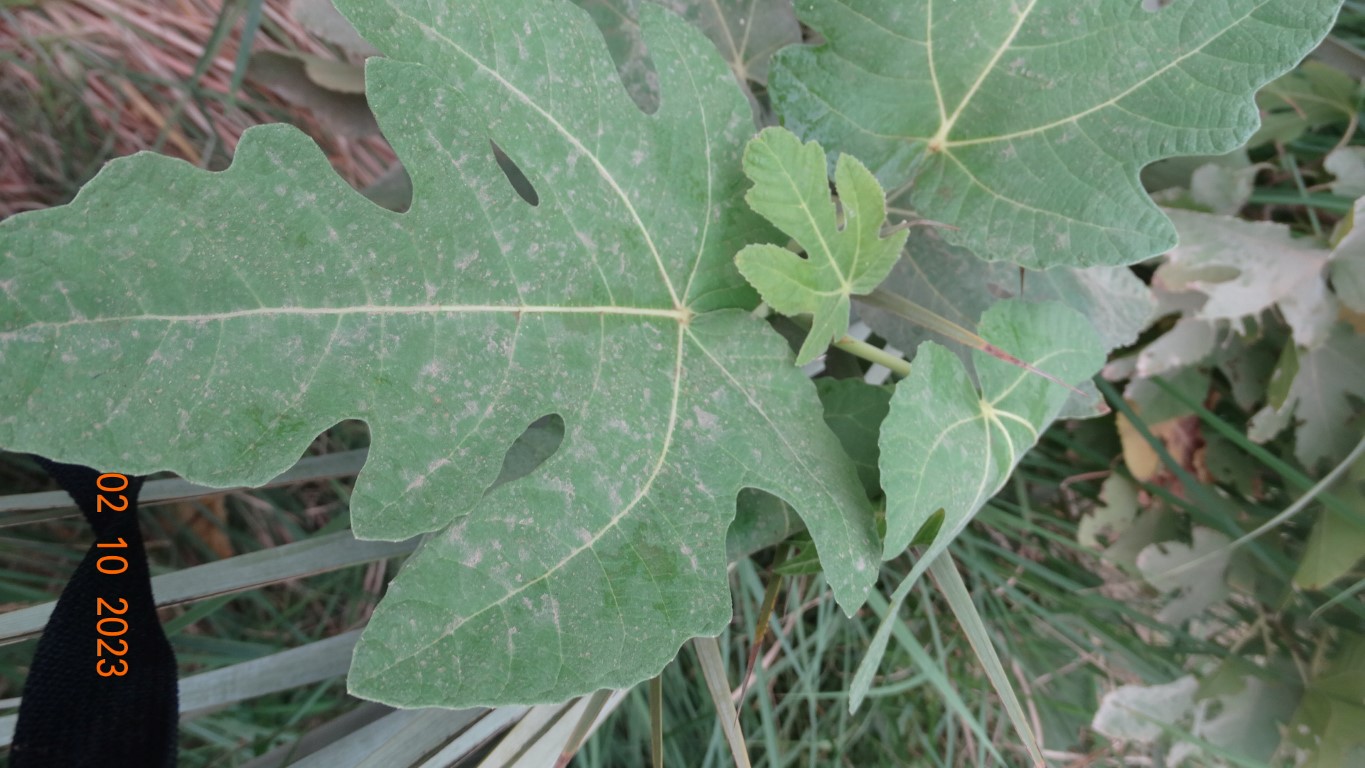
Label: healthy